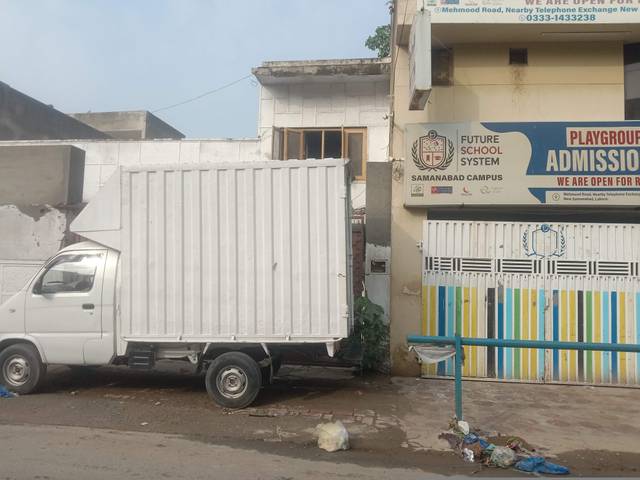
Region: Pakistan
Coordinates: 31.538, 74.308